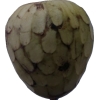
Label: cherimoya